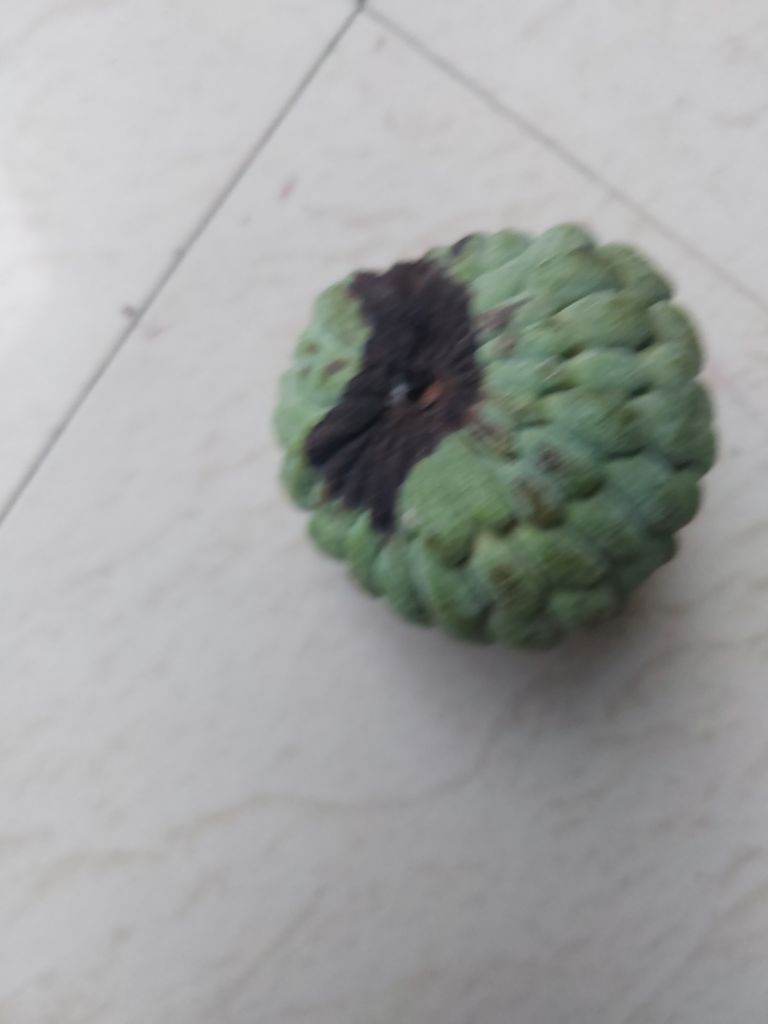
Disease label: Diplodia Rot